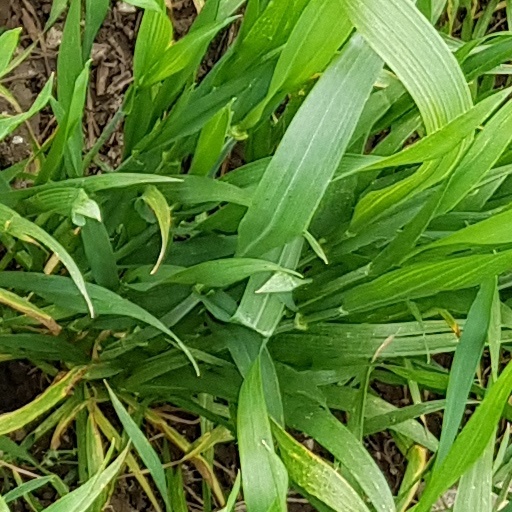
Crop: wheat